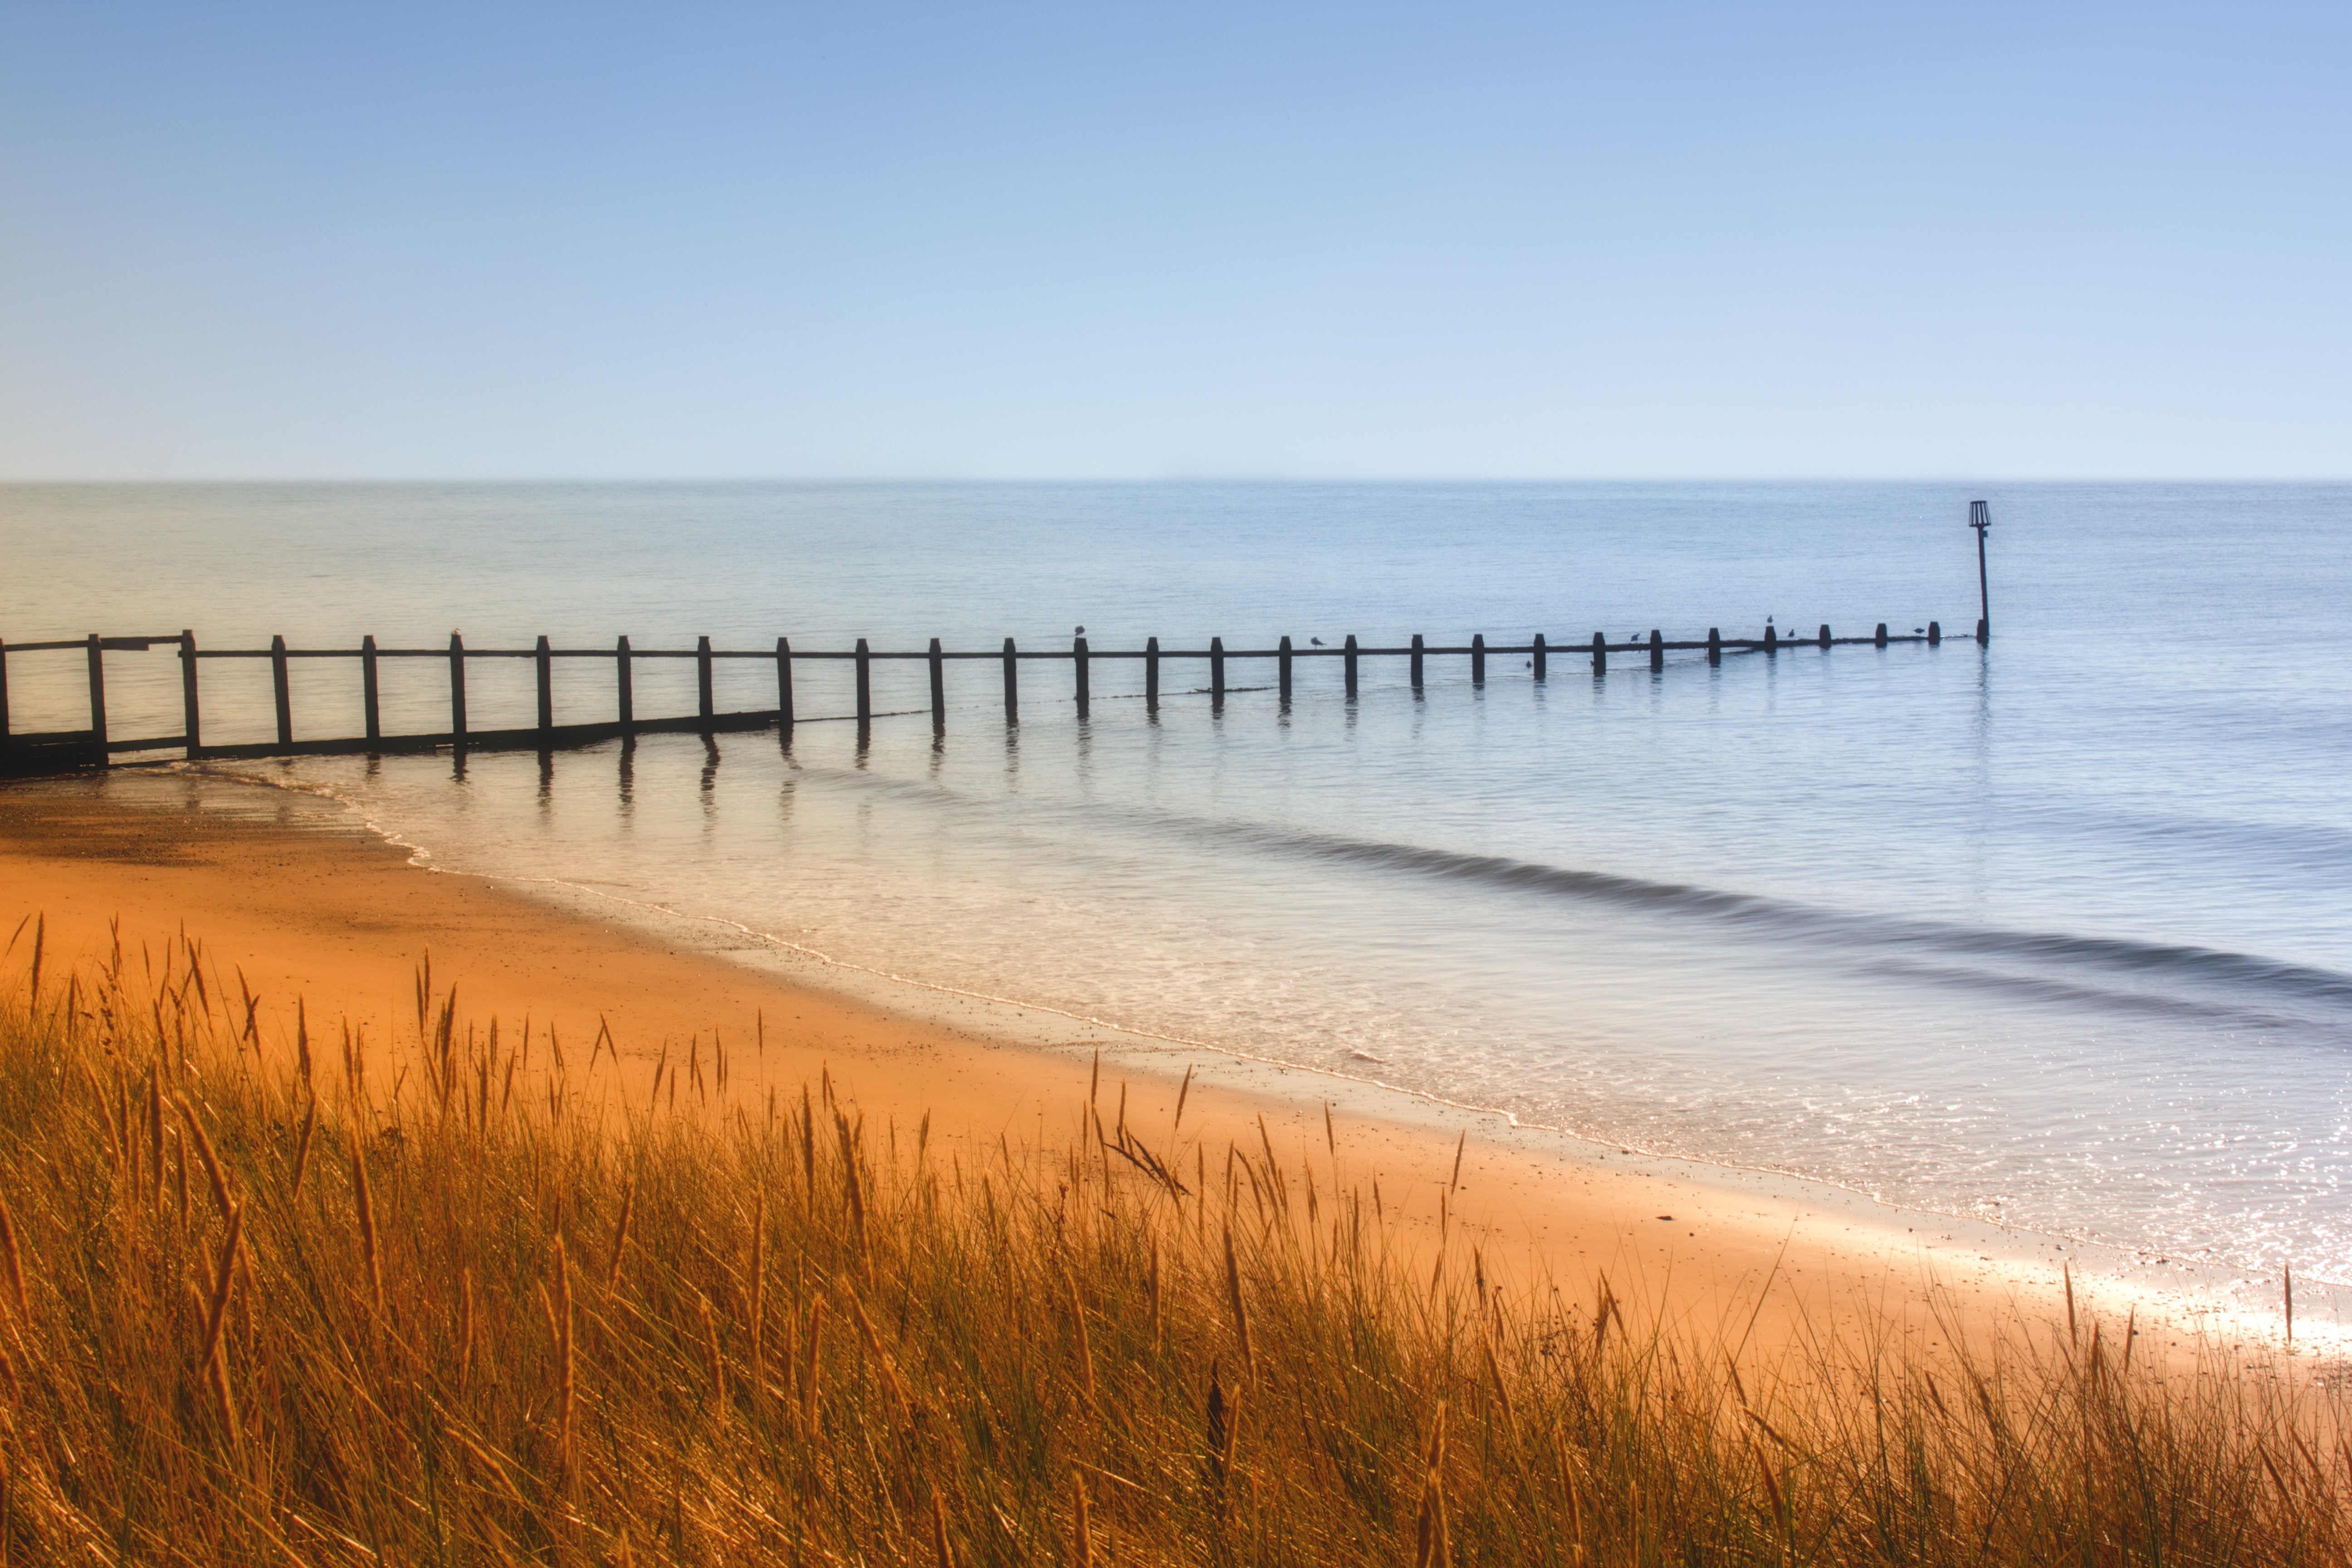
beach, landscape, sea, coast, sand, ocean, horizon, sky, sunrise, sunset, sunlight, morning, shore, wave, dawn, coastal, pier, walkway, dusk, surf, reflection, seascape, blue, body of water, uk, england, dunes, british, english, britain, devon, dawlish warren, dawlish, atmospheric phenomenon, wind wave